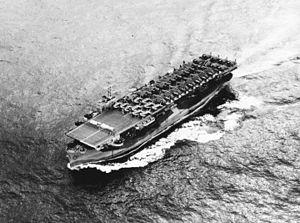
Le HMS Atheling est un porte-avions d'escorte construit en 1942 par la Seattle-Tacoma Shipbuilding Corporation à Tacoma. Il est commandé à l’origine par la United States Maritime Commission pour être un cargo polyvalent de Type C3 nommé USS Glacier. Toutefois, en juillet 1943, quelques jours après sa réception officielle, il est réquisitionné par la Royal Navy, qui le convertit en porte-avions d'escorte de la classe Ruler sous le nom de HMS Atheling. Désarmé après la Seconde Guerre mondiale, il est vendu à la Flotta Lauro Lines, qui en fait un paquebot nommé Roma. Il est remis en service en 1951 et assure des traversées entre l’Italie et l’Océanie. En 1966, il est retiré du service à la suite de la baisse de fréquentation et vendu à une compagnie de démolition navale. Il est détruit à Savone l’année suivante.